Bhale Jodi (2016 film)

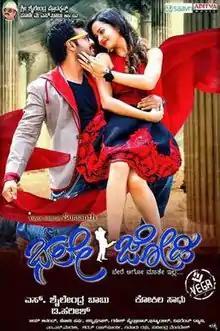

Bhale Jodi is a 2016 Indian Kannada-language romantic comedy film directed by Sadhu Kokila. A remake of Nandini Reddy's Telugu film "Ala Modalaindi" (2011), the film is produced by Shailendra Babu under his home banner. The film stars Sumanth Shailendra and Shanvi Srivastava in the lead roles along with Harshika Poonacha in the second lead. The music is composed by Sadhu Kokila and cinematography is by Jai Anand.